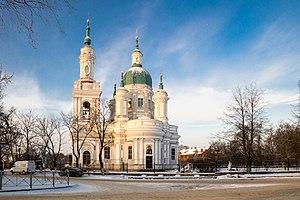
La cathédrale Sainte-Catherine ou cathédrale Sainte-Catherine à Kinguissep est la grande cathédrale orthodoxe de la ville de Kinguissepp, dans l'oblast de Léningrad, construite de 1764 à 1782, dans le style de la période de transition entre le baroque élisabéthain et le classicisme, selon le projet de l'architecte Antonio Rinaldi.